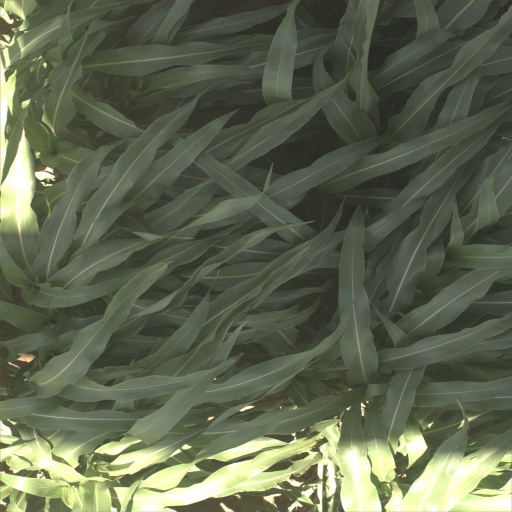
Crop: sorghum